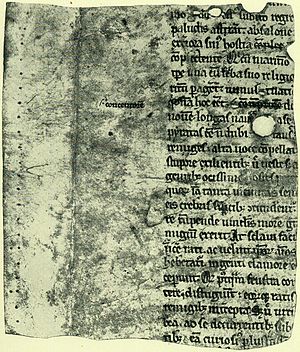
Plesners fragment
Plesnerfragmentet, verso
Plesnerfragmentet, er et pergamentark fra ca. 1275. Et af fire fragmenter der eksisterer fra den originale Saxos Gesta Danorum.